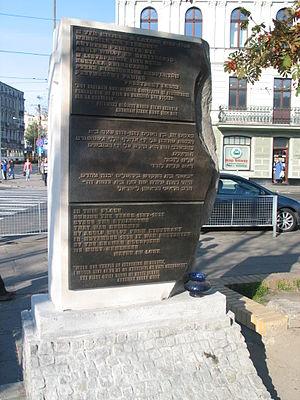
Avant la Seconde Guerre mondiale, il existait à Łódź, compte tenu de l'importante population juive de la ville, plusieurs synagogues importantes et de nombreux autres lieux de prière juifs. La Grande synagogue de Łódź, aussi désignée synagogue réformée de Łódź, située au 2 Spacerowa et inaugurée en 1887, sera détruite comme la plupart des autres lieux de culte juifs de Łódź, par les Allemands en novembre 1939, peu de temps après leur invasion de la Pologne.